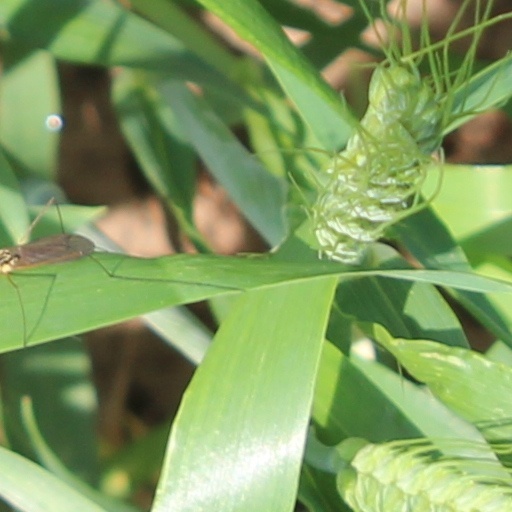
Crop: wheat